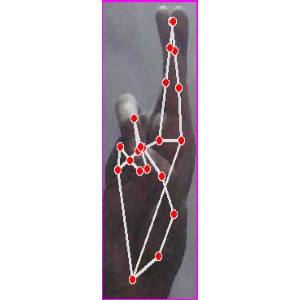
अक्षर: र